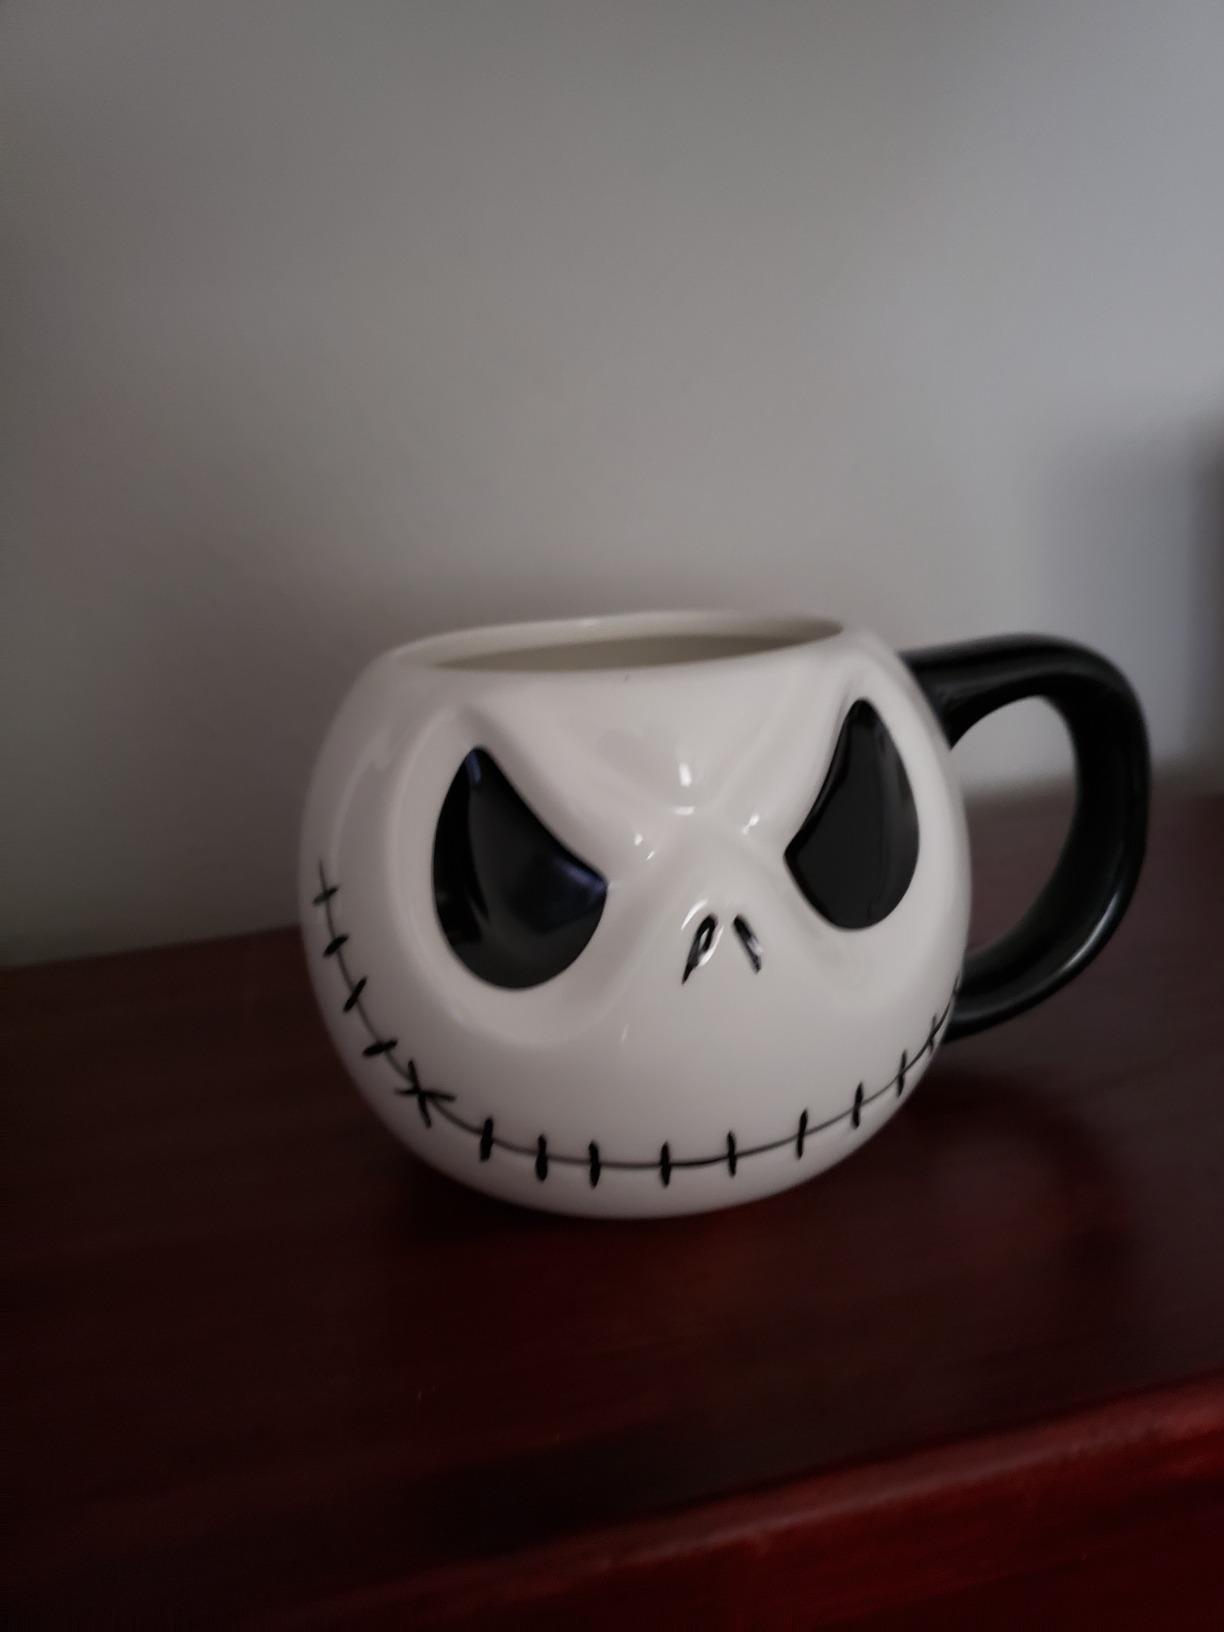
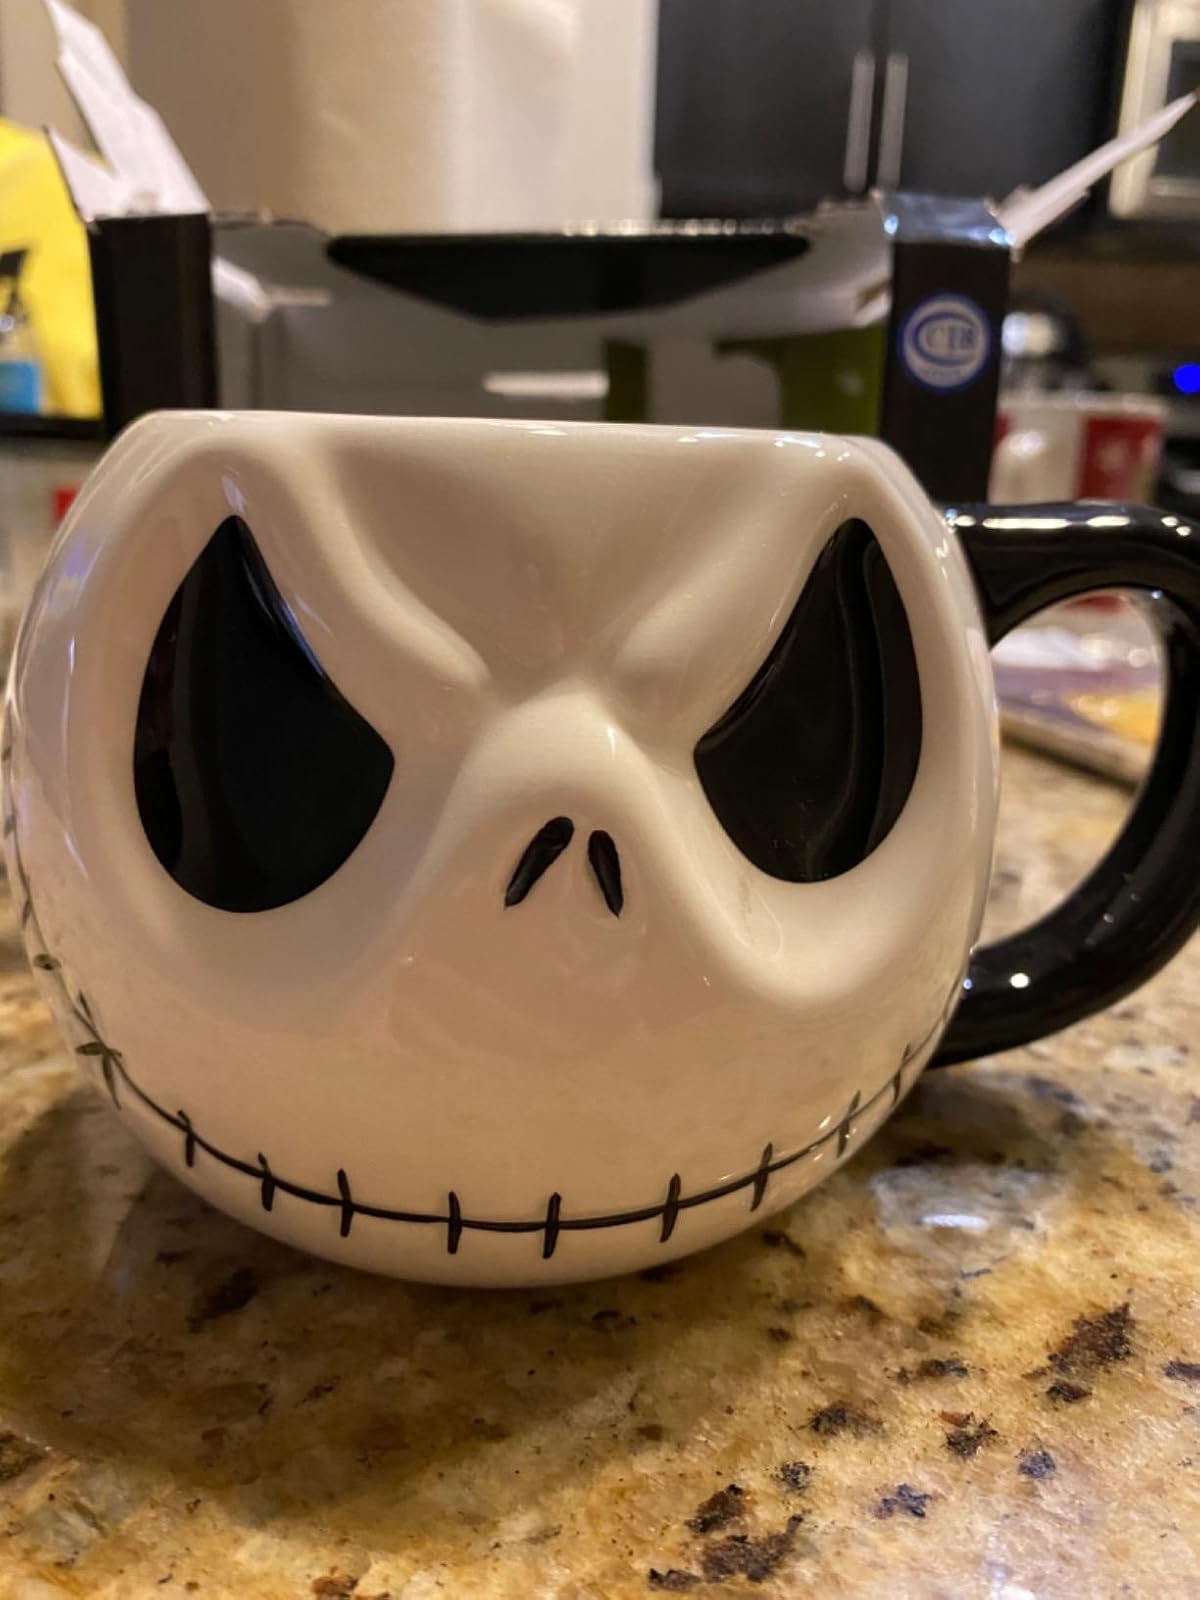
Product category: items_mug
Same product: yes